Gertrude Sans Souci

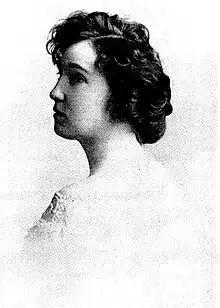
Gertrude Sans Souci, c. 1894.

Gertrude Sans Souci (October 23, 1872 – January 19, 1913) was an American organist, pianist and song composer. After study in Germany, she developed a national career as a keyboard performer in the US and published some two dozen songs.